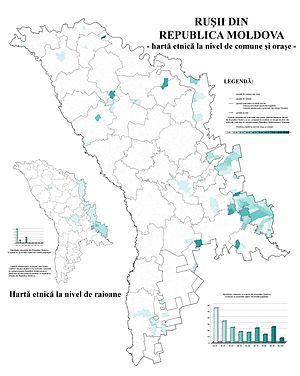
Les Russes sont l'une des minorités de Moldavie. Ils sont l'une des composantes de la diaspora russe.